Stolen Face

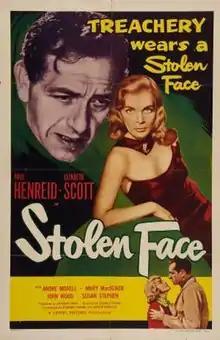

Stolen Face is a 1952 British film directed by Terence Fisher and starring Paul Henreid, Lizabeth Scott and André Morell. The screenplay was by Martin Berkeley and Richard Landau based on a story by Alexander Paal and Steven Vas. Jimmy Sangster was assistant director and Phil Leakey handled Makeup. Lead actors Henreid and Scott both were experiencing downturns in their careers and welcomed the chance to work in this film. It also featured Andre Morell's first work for Hammer. Filming began Oct. 29, 1951, and wrapped on December 4th. It was trade shown on April 12, 1952, and released at the Plaza on May 2nd, the first Hammer film ever to open at a prestigious West End cinema. This film was a preview of things to come for Hammer, with its borderline science-fiction theme and the involvement of director Terence Fisher, foreshadowing Hammer's later successes in the horror film genre.